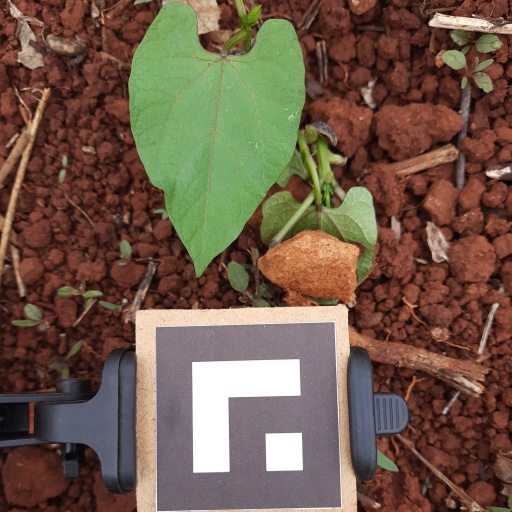
Observations: wavy surface, no eating holes, under shade